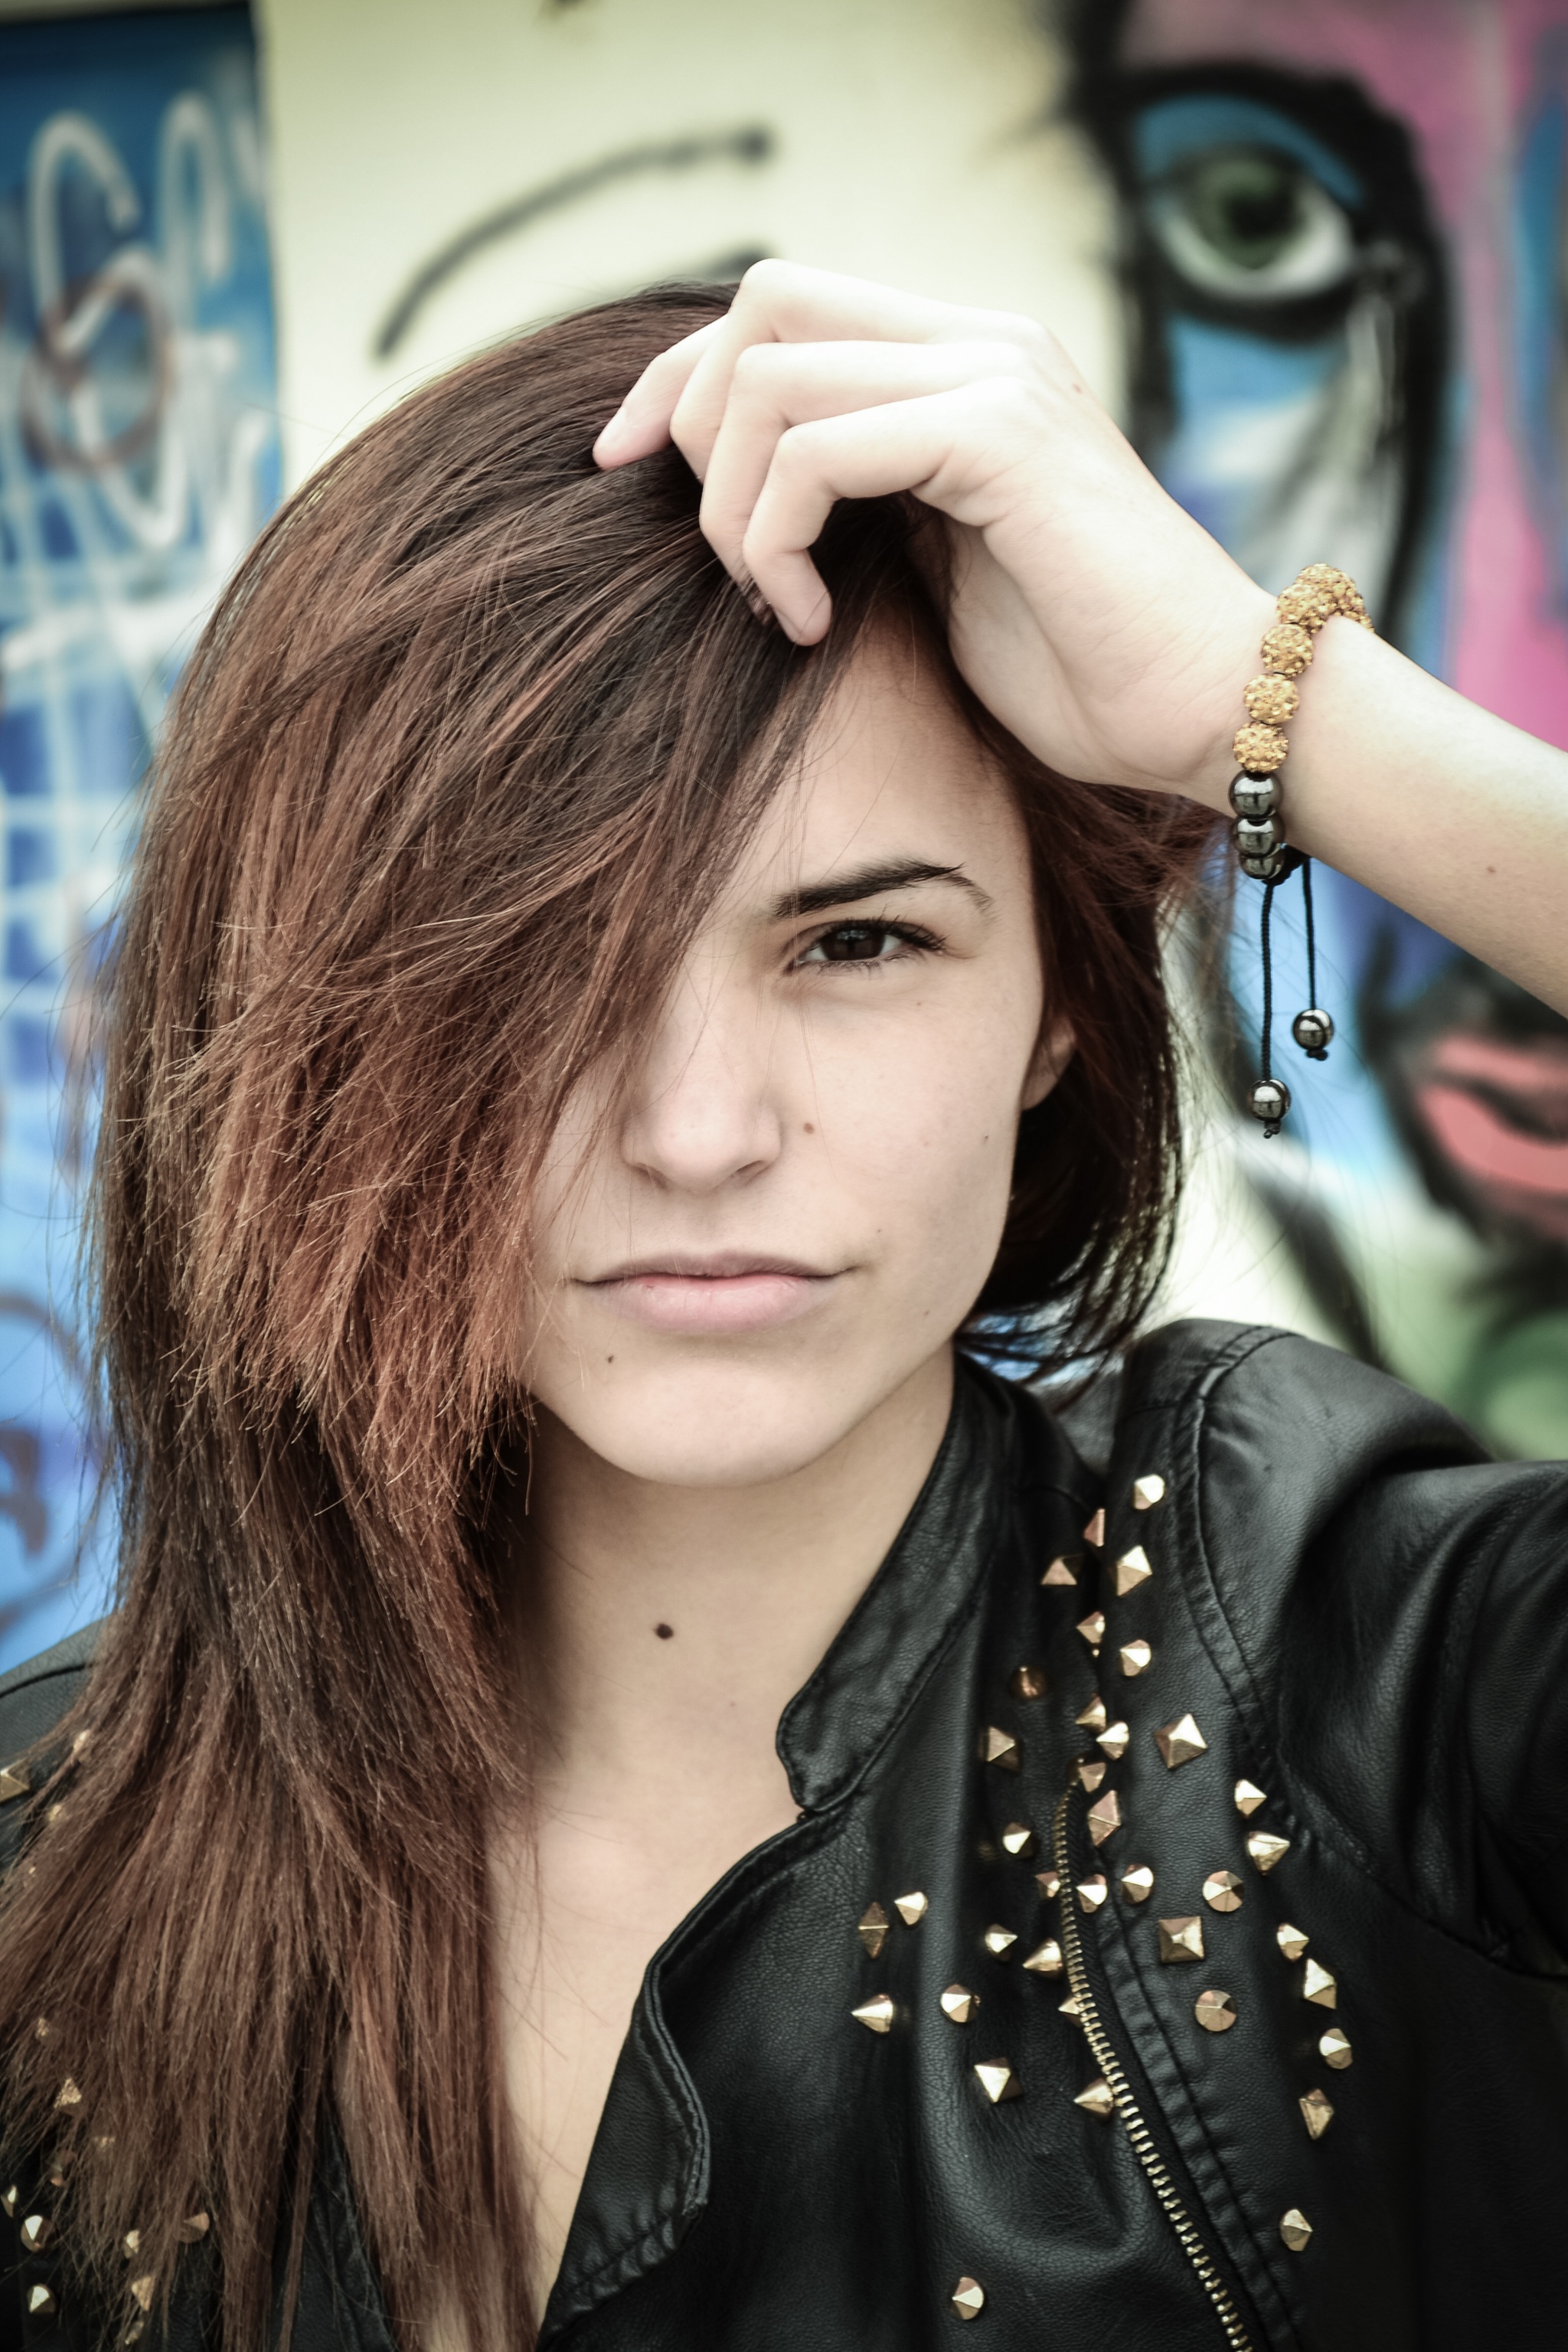
girl, hair, singer, portrait, model, color, fashion, clothing, lady, lifestyle, hairstyle, teenager, long hair, black hair, face, eye, glasses, head, beauty, sexy, blond, bad, costume, photo shoot, brown hair, portrait photography, hair coloring